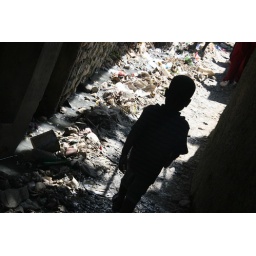
This Picture was taken of a little boy walking home in the Slums of Port-au-Prine, Haiti.